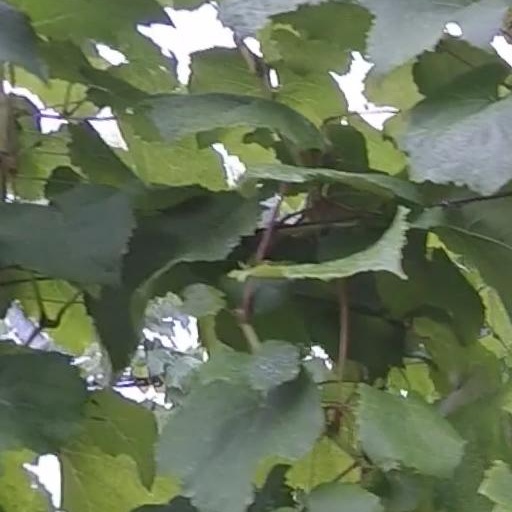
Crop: grape